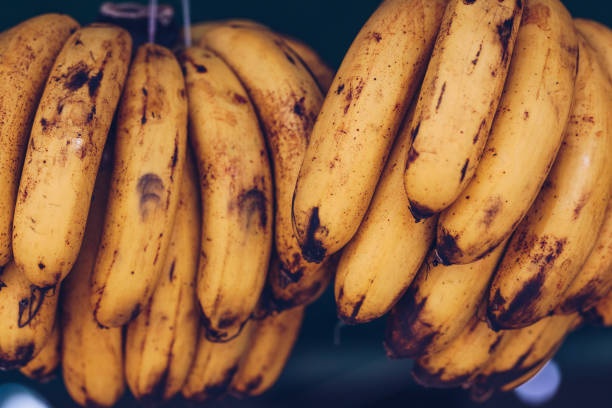
Label: banana